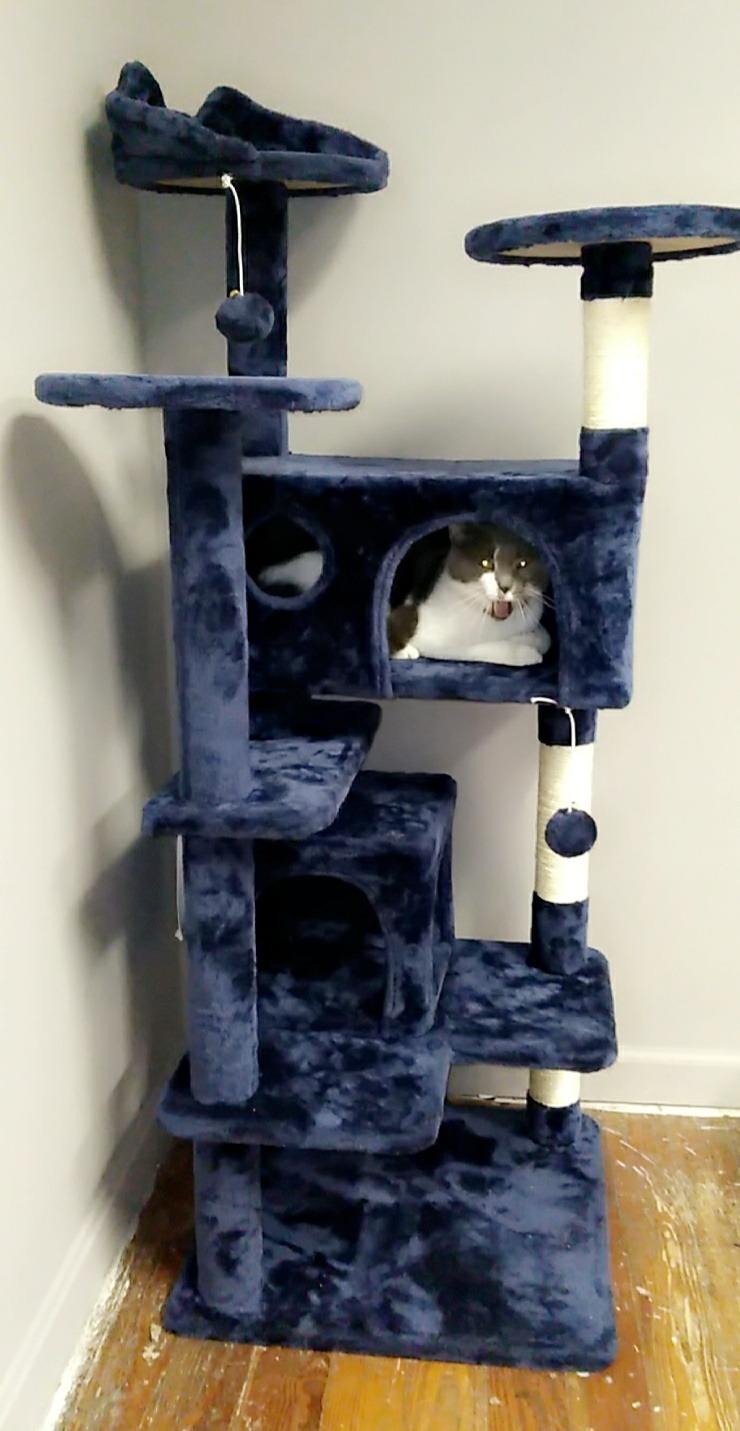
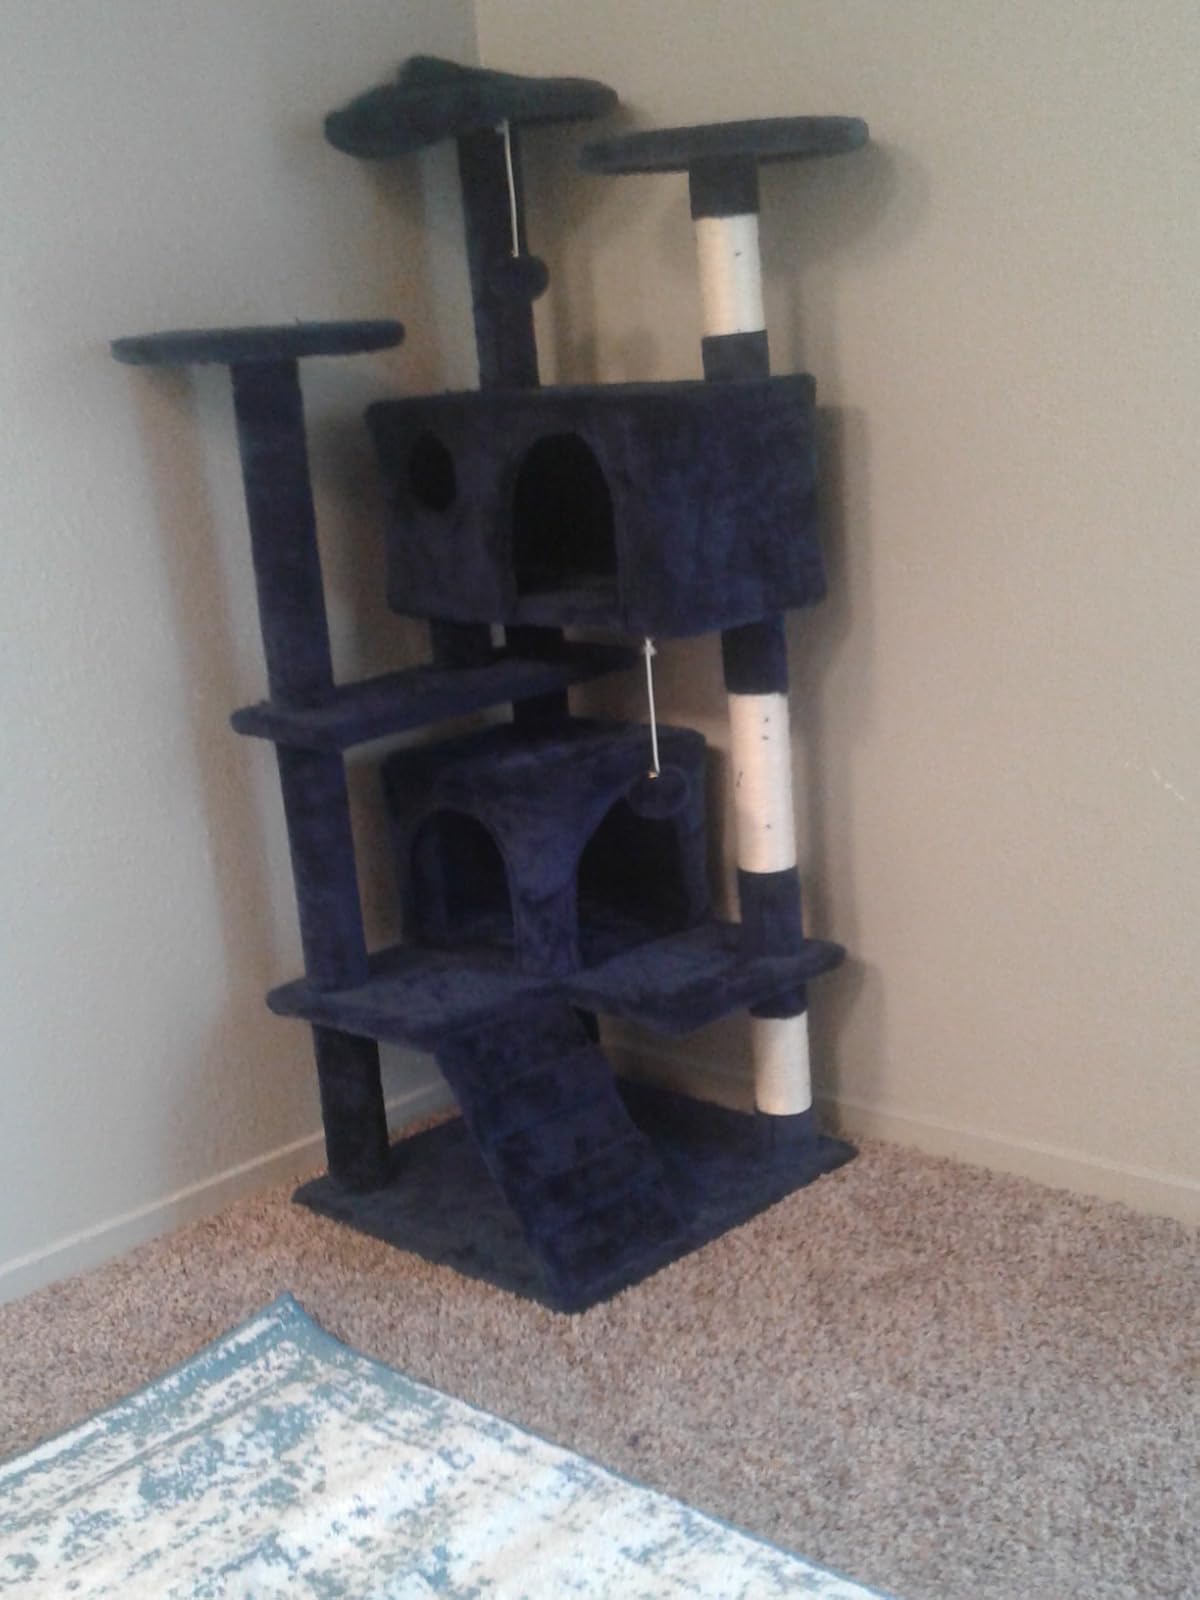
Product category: items_cat tree
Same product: yes